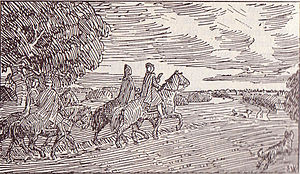
Olav Tryggvason / I viking
Olav på vej til dronning Geira.
Olav Trygvasson var Norges konge fra 995 til 1000. Han var søn af Tryggve Olavsson, konge af Viken, og ifølge senere sagaer oldebarn af Harald Hårfager, den første konge af Norge.